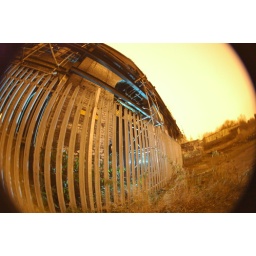
Shot in pitch black with a fish-eye using blue stobes from within the building